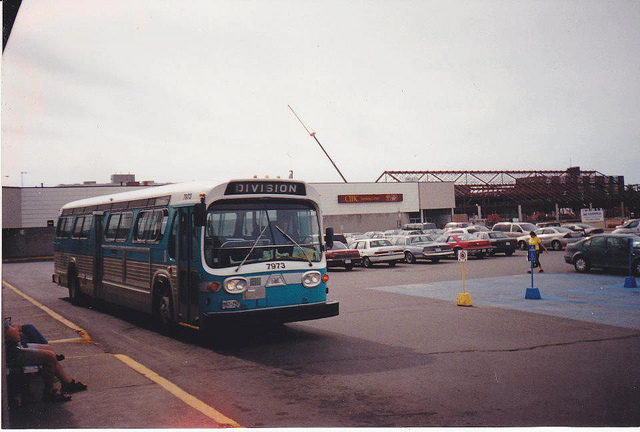
A bus driving down a  street next to a  parking lot.

Bus moving through parking lot in front of building

The city bus is parked on the side of the street to pick up passengers.

Blue commuter bus in parking lot near commercial enterprises.

The city bus drives next to a parking lot.